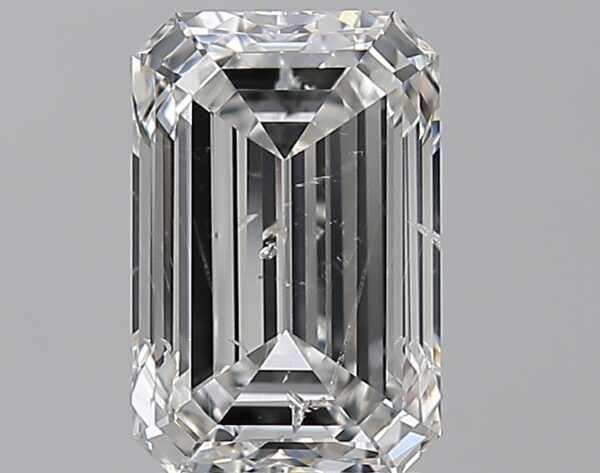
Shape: emerald
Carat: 2.2
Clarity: SI2
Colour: G
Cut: EX
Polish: EX
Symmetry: EX
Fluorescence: F
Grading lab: GIA
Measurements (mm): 9.06 x 5.96 x 4.08